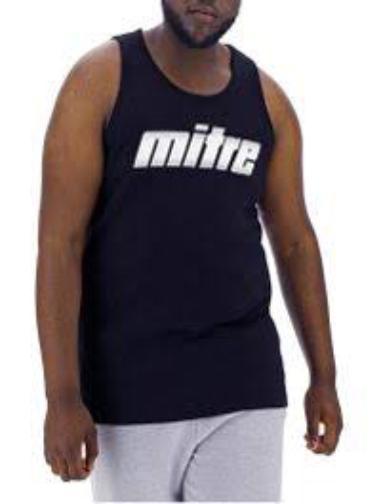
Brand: mitre
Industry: Clothes